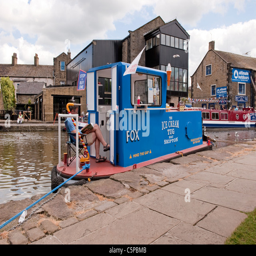
a converted tug boat selling ice creams moored on the canal